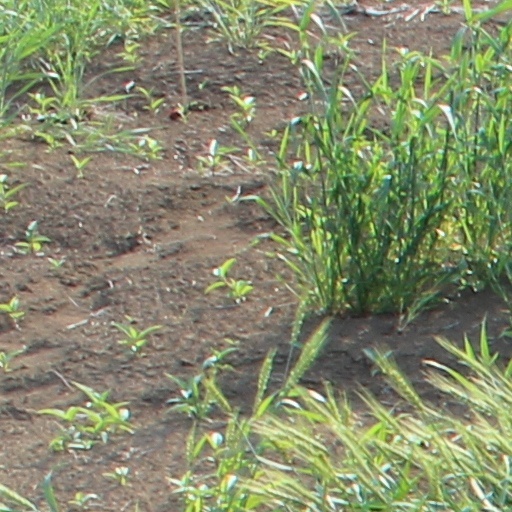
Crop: wheat